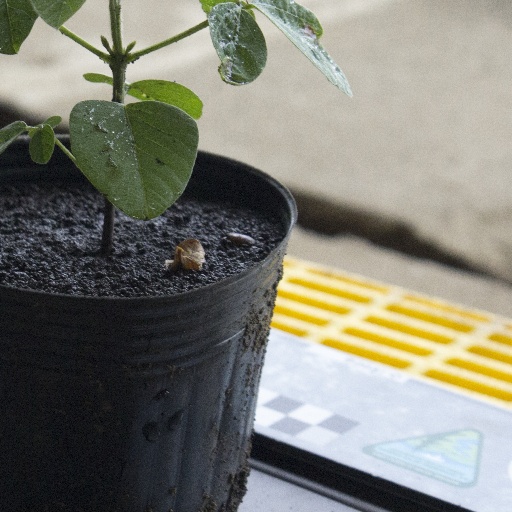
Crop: soybean